Aquaman (film)

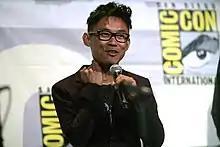
James Wan at the 2016 San Diego Comic-Con

Randall Park portrays Doctor Stephen Shin, a marine biologist obsessed with finding the lost city of Atlantis. Graham McTavish appears as King Atlan, the first king of Atlantis and the ancestor of Atlanna, Arthur, and Orm. Michael Beach plays Jesse, Manta's father and the leader of their group of ocean pirates.